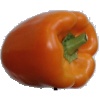
Label: Pepper Orange 1